Five Nights at Freddy's: Security Breach

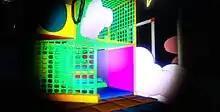

"Five Nights at Freddy's: Security Breach" is a survival horror game with stealth elements. In the game, the player takes control of a young boy named Gregory, who is locked inside "Freddy Fazbear's Mega Pizzaplex", a large entertainment complex that the player is free to explore. While locked inside, the player must survive from midnight to 6:00 a.m. while fending off several animatronic mascots and robots that attempt to kill them. The complex and animatronics are modeled after a 1980s glam rock style. Gregory will also encounter other types of enemies, such as the night guard Vanessa.